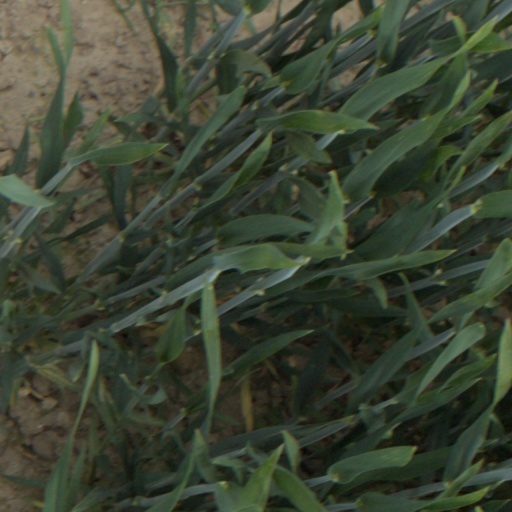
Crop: wheat